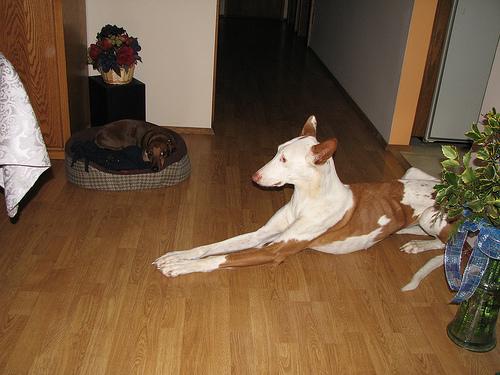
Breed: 210-n000006-Ibizan_hound